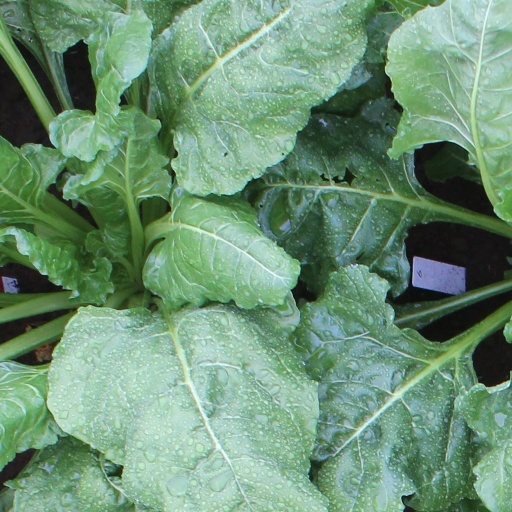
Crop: sugar beet